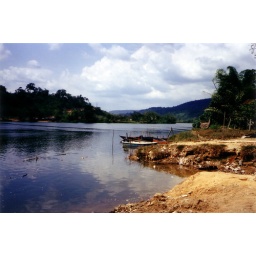
Catching a ferry to cross a river on the trip from Sihanoukville in Cambodia to the Thai border, January 2004